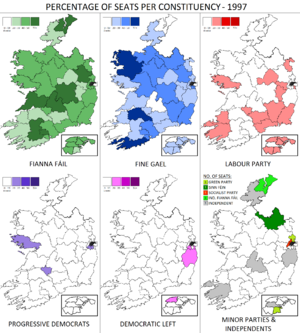
L’élection générale irlandaise de 1997 s'est tenue le 6 juin 1997. 165 des 166 députés sont élus et siègent au Dáil Éireann.